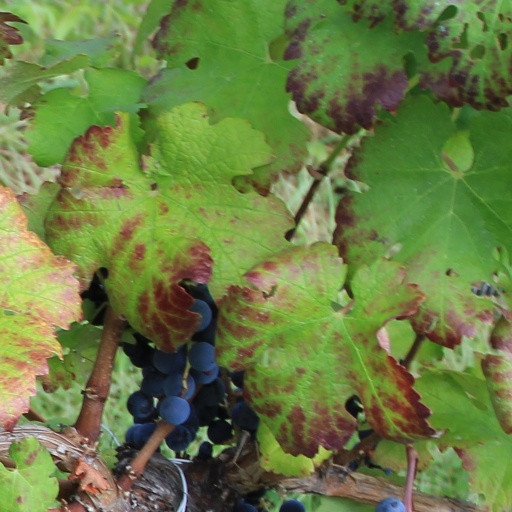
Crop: grape